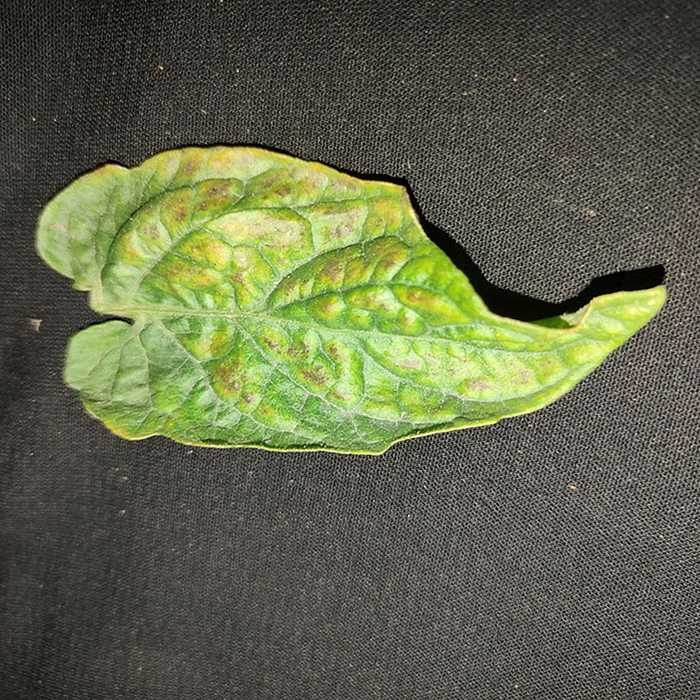
Plant: Tomato
Label: Tomato spotted wilt